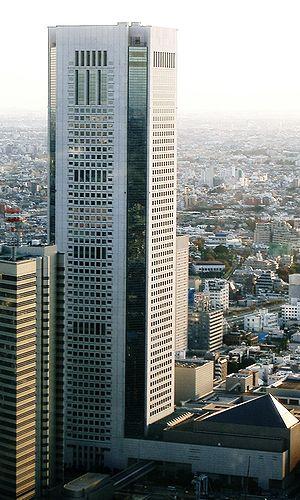
Nishi-Shinjuku est un quartier d'affaires de l'arrondissement de Shinjuku à Tōkyō. Avant de s'appeler Nishi-Shinjuku, ce quartier s'appelait Tsunohazu.